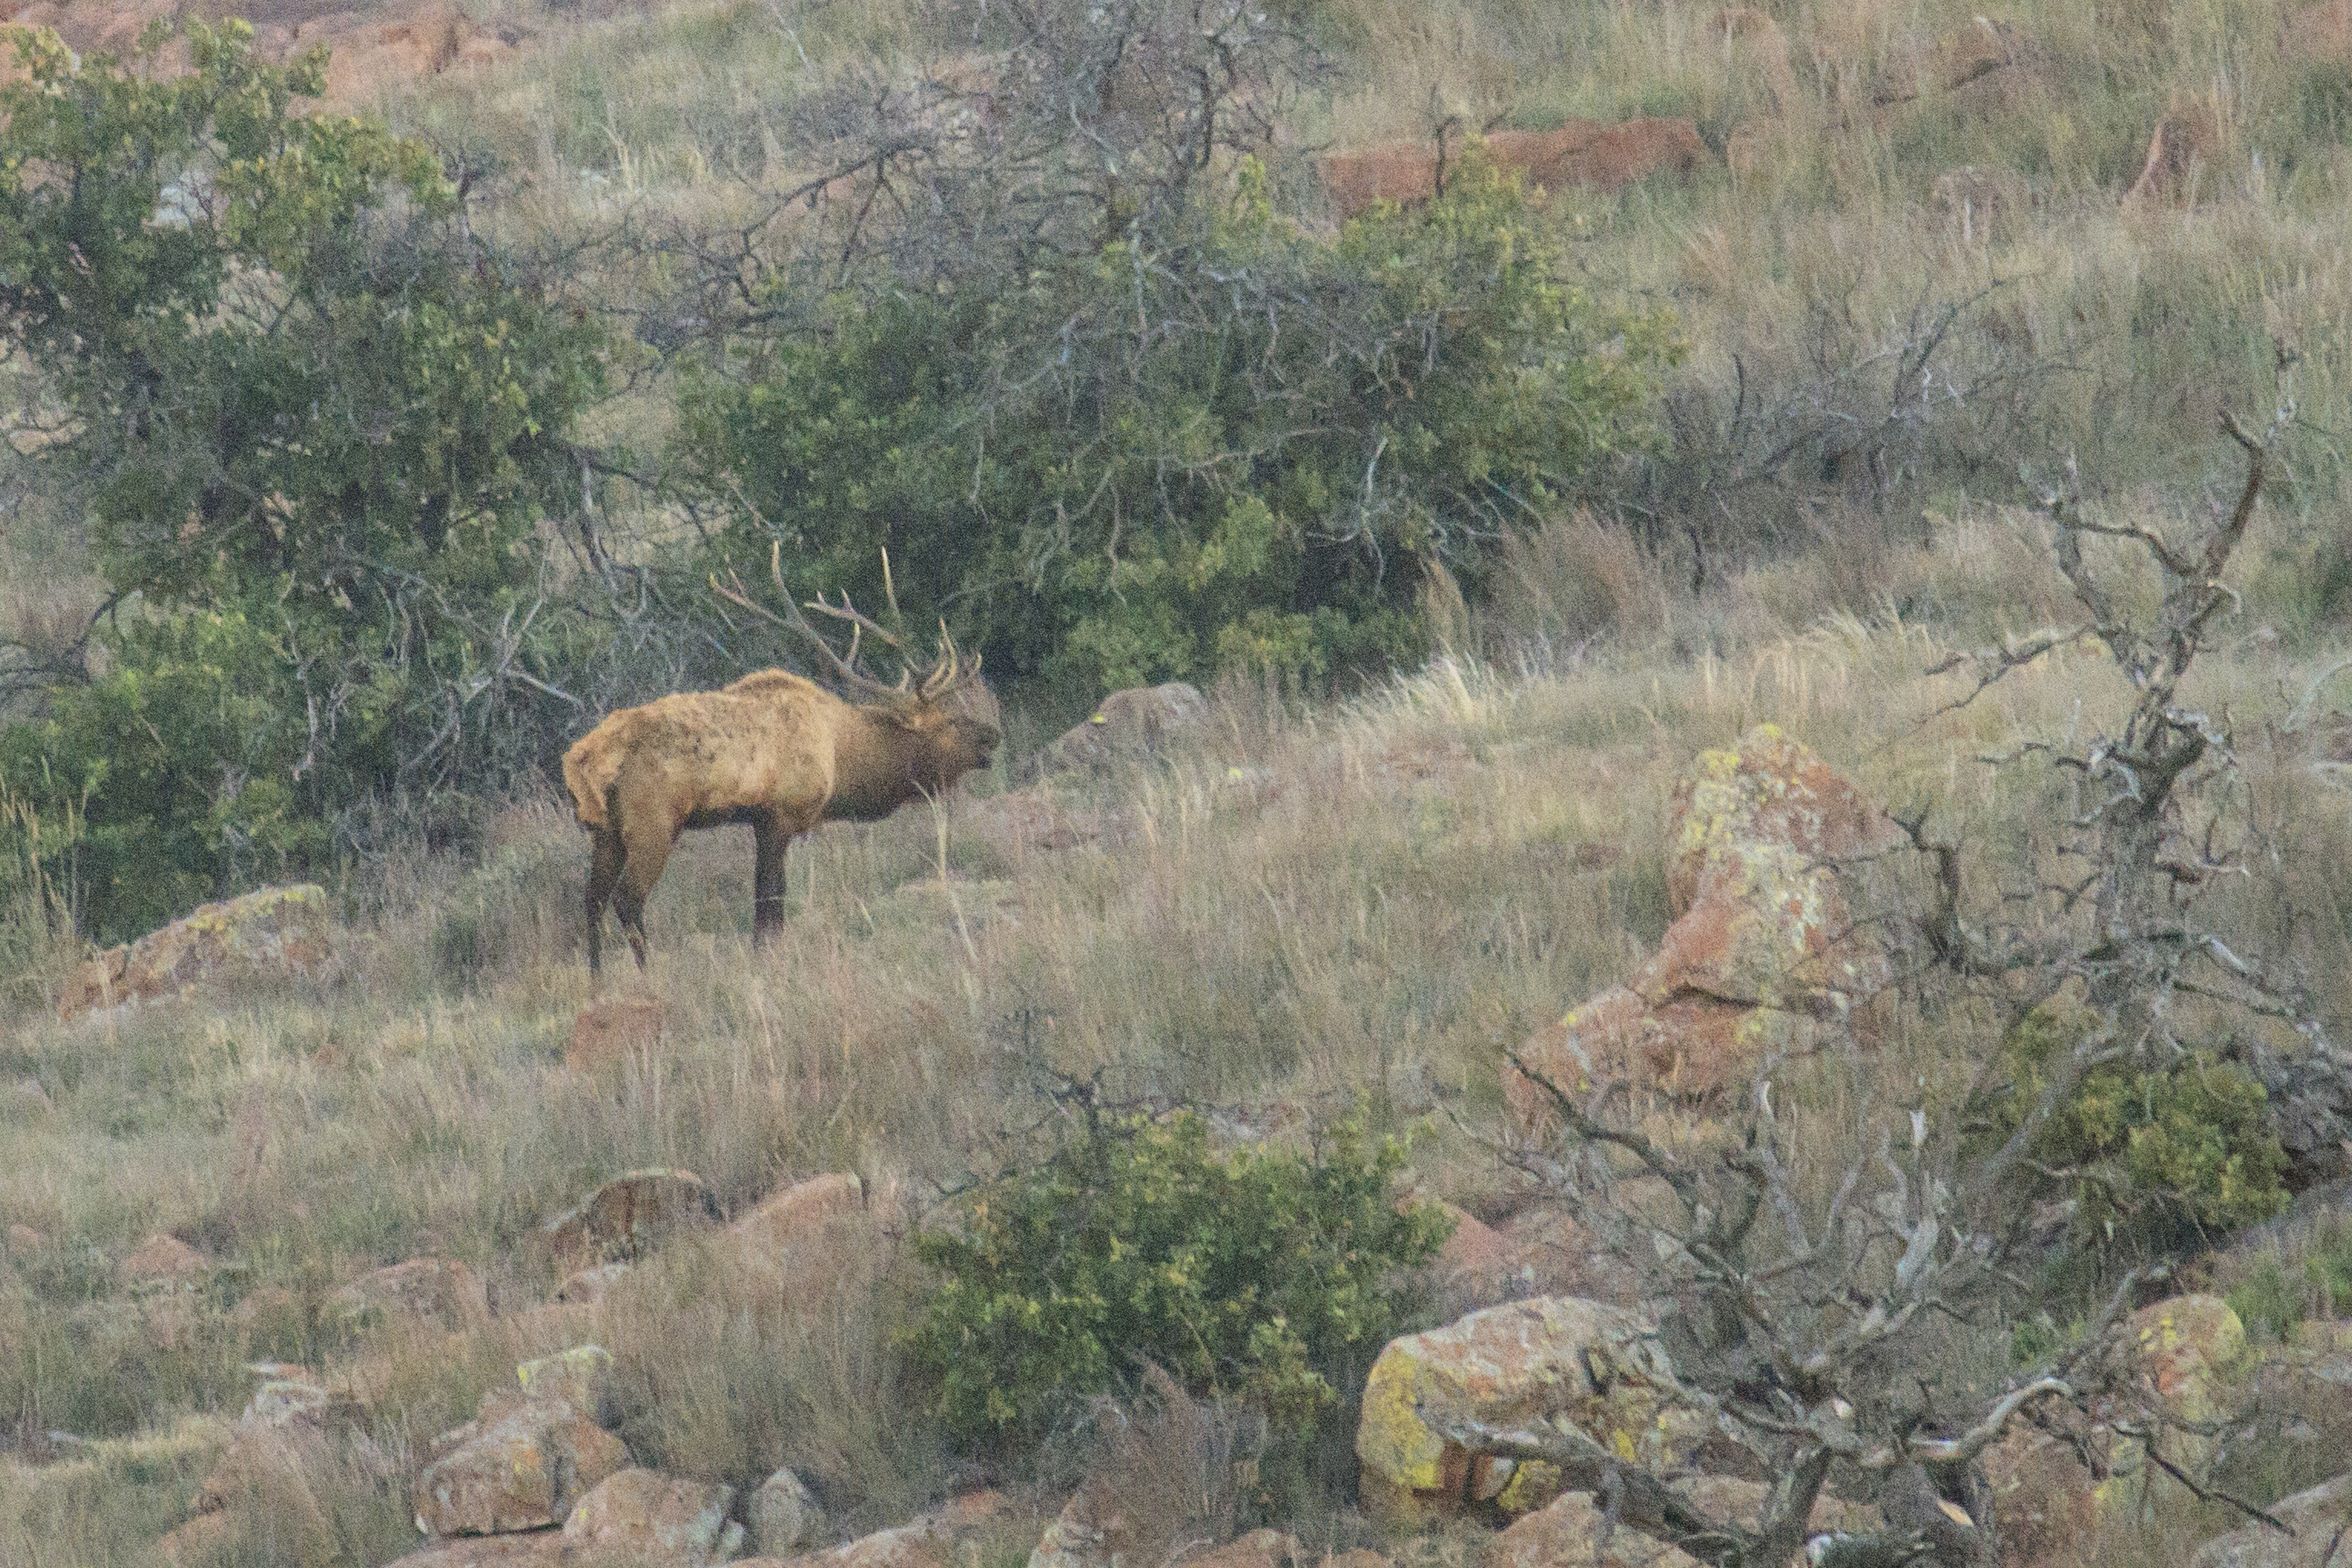
wilderness, prairie, wildlife, deer, herd, mammal, fauna, savanna, bull, oklahoma, safari, ecosystem, larrysmith, elk, buglingelk, wichitamountains